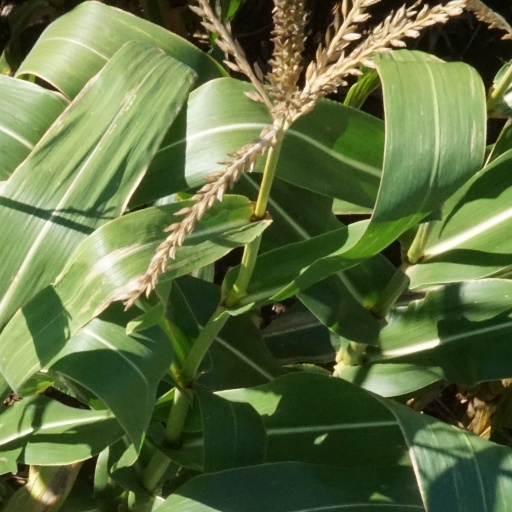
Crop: maize; corn